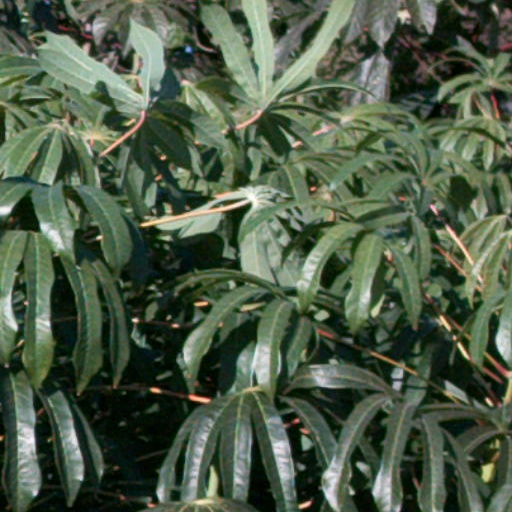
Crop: cassava